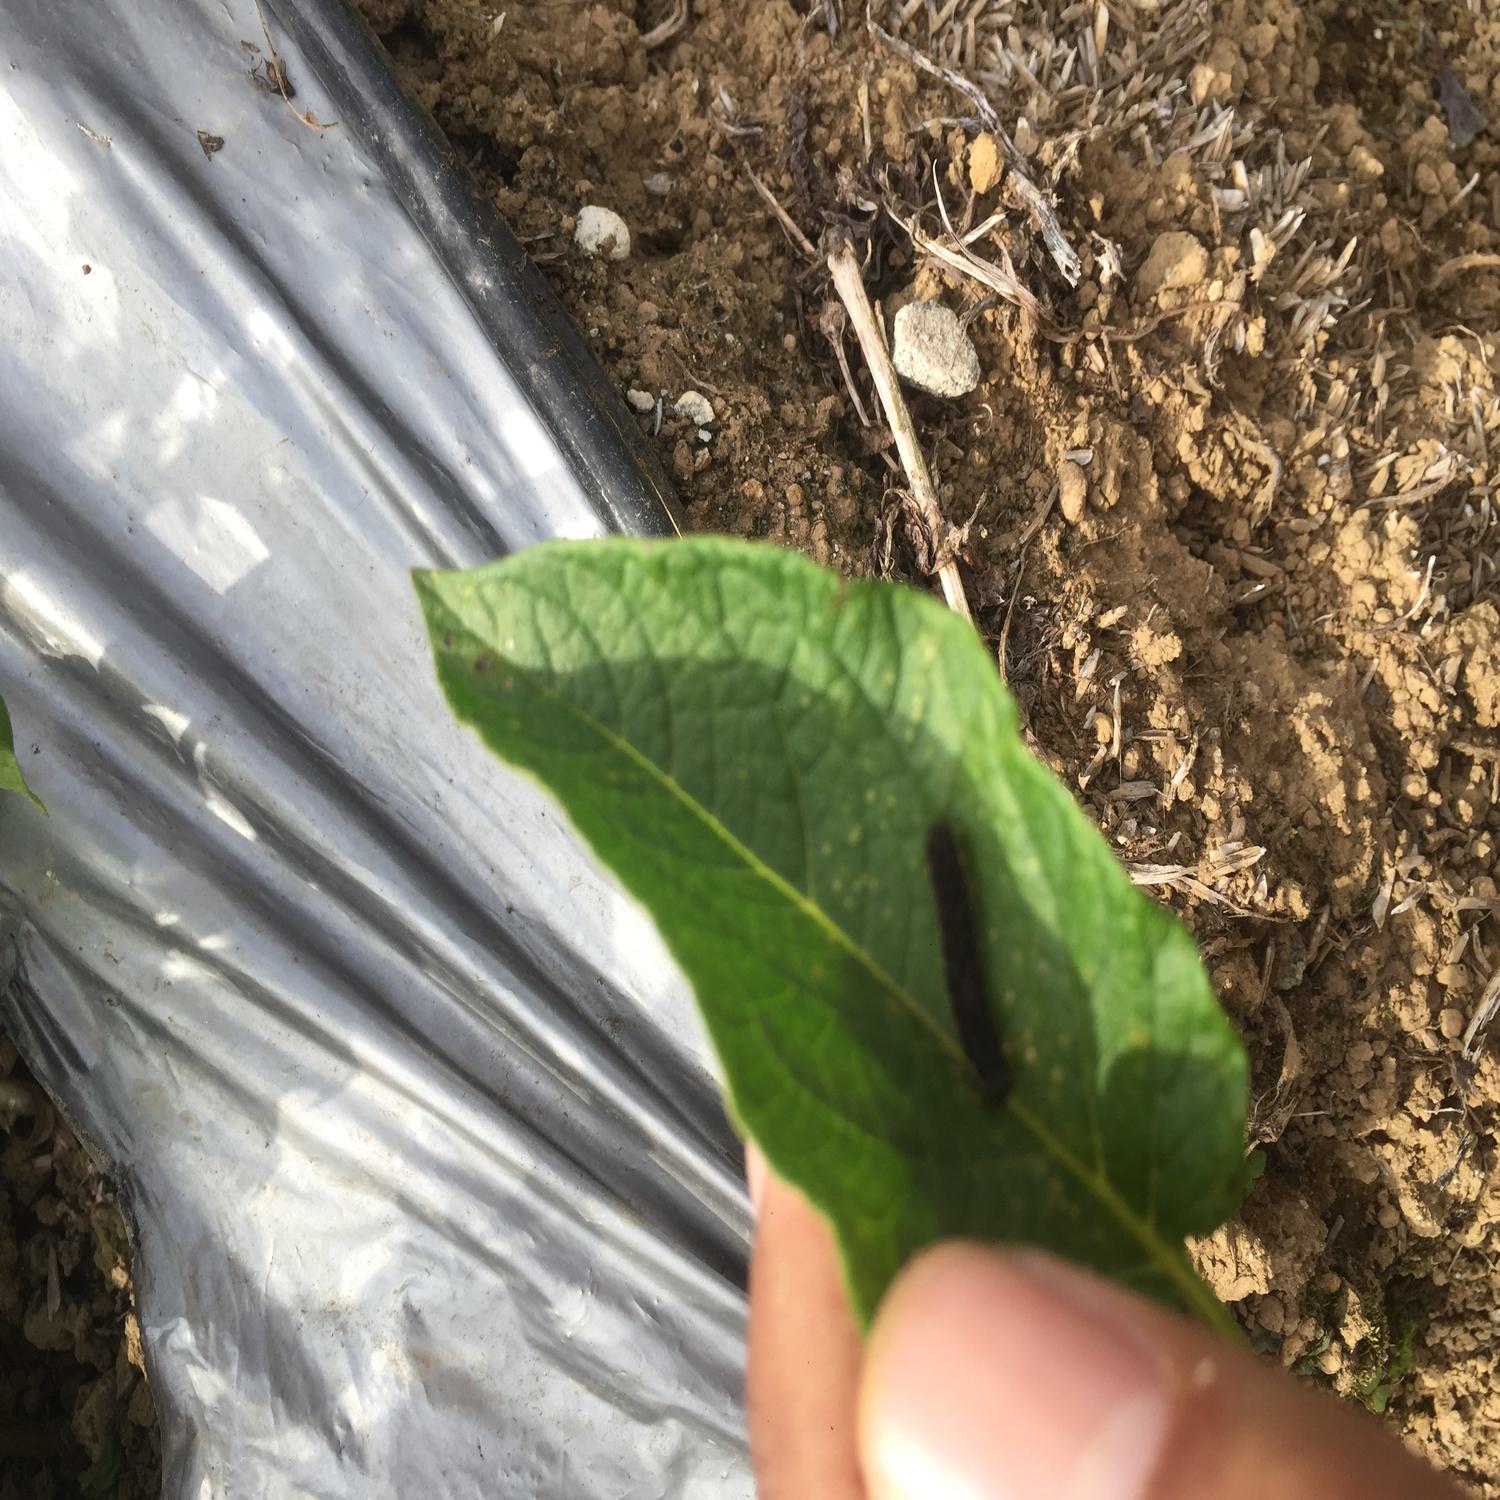
Label: Pest